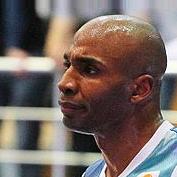
Age: 32